Juliet Soskice

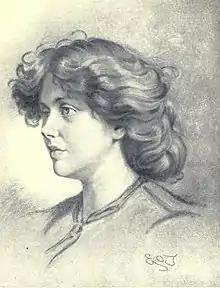
Juliet Soskice

She was the daughter of Francis Hueffer and Catherine Madox Brown, and younger sister of the novelist Ford Madox Ford who was born in 1873. After her father died in 1889, there were changes in the household. The legal position was that Charles Rowley and Theodore Watts acted as trustees.